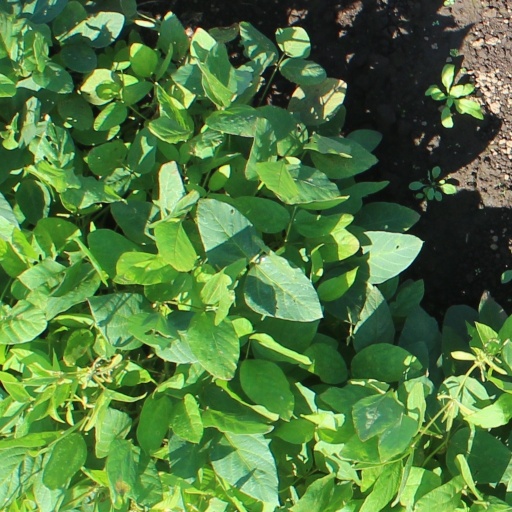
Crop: soybean